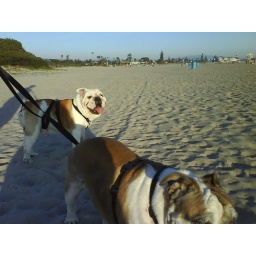
We took the boys to the beach for a little fun in the sun.